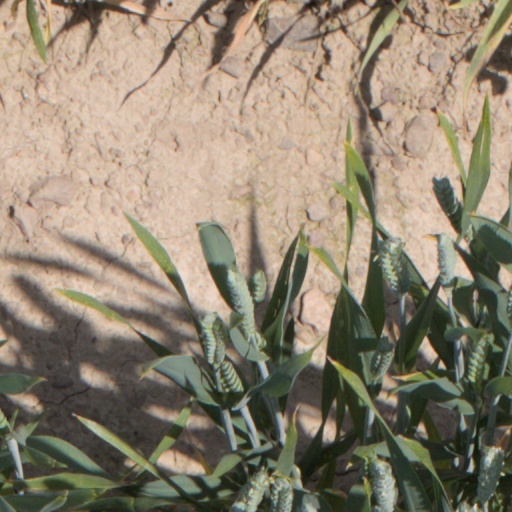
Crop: wheat